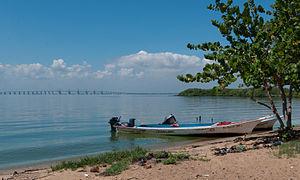
Maracaibo ou Maracaïbo est une ville du Venezuela et la capitale de l'État de Zulia. Elle est située à l'entrée du lac Maracaibo, à 514 km à l'ouest de Caracas. La population de son aire urbaine était estimée à 1 551 539 habitants en 2011. Maracaibo, dont l'économie repose sur l'exploitation du pétrole du lac Maracaibo, est la deuxième plus grande ville du Venezuela après la capitale.